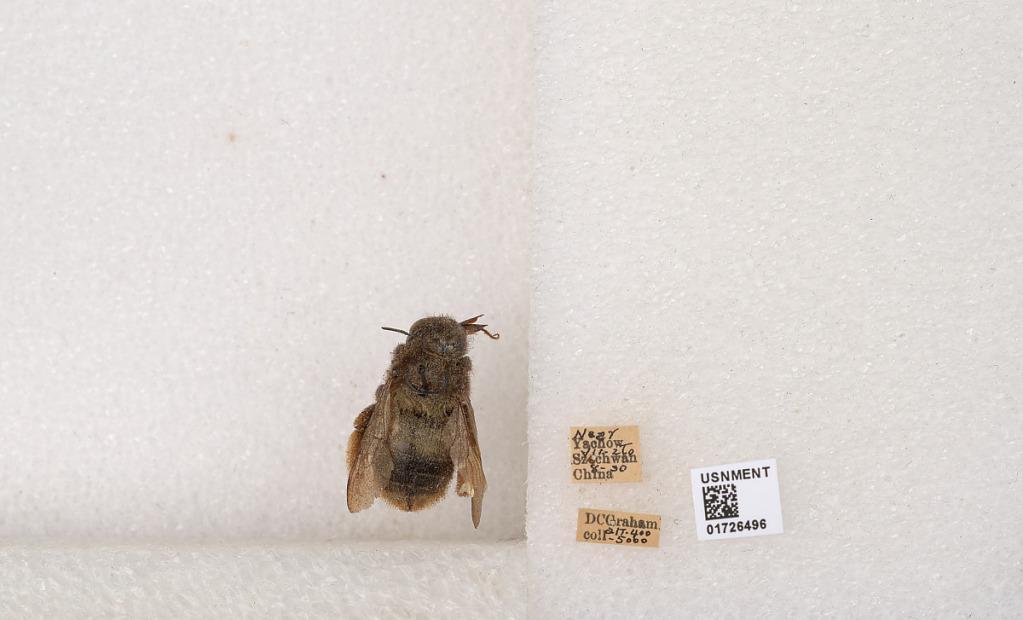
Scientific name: Xylocopa (Mesotrichia) latipes (Drury)
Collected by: D. Graham
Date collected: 1920-7-2
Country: China
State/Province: Sichuan
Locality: Near Yachow